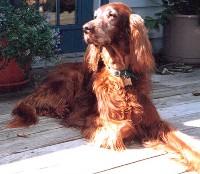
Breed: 207-n000011-Irish_setter